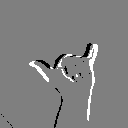
ASL letter: y